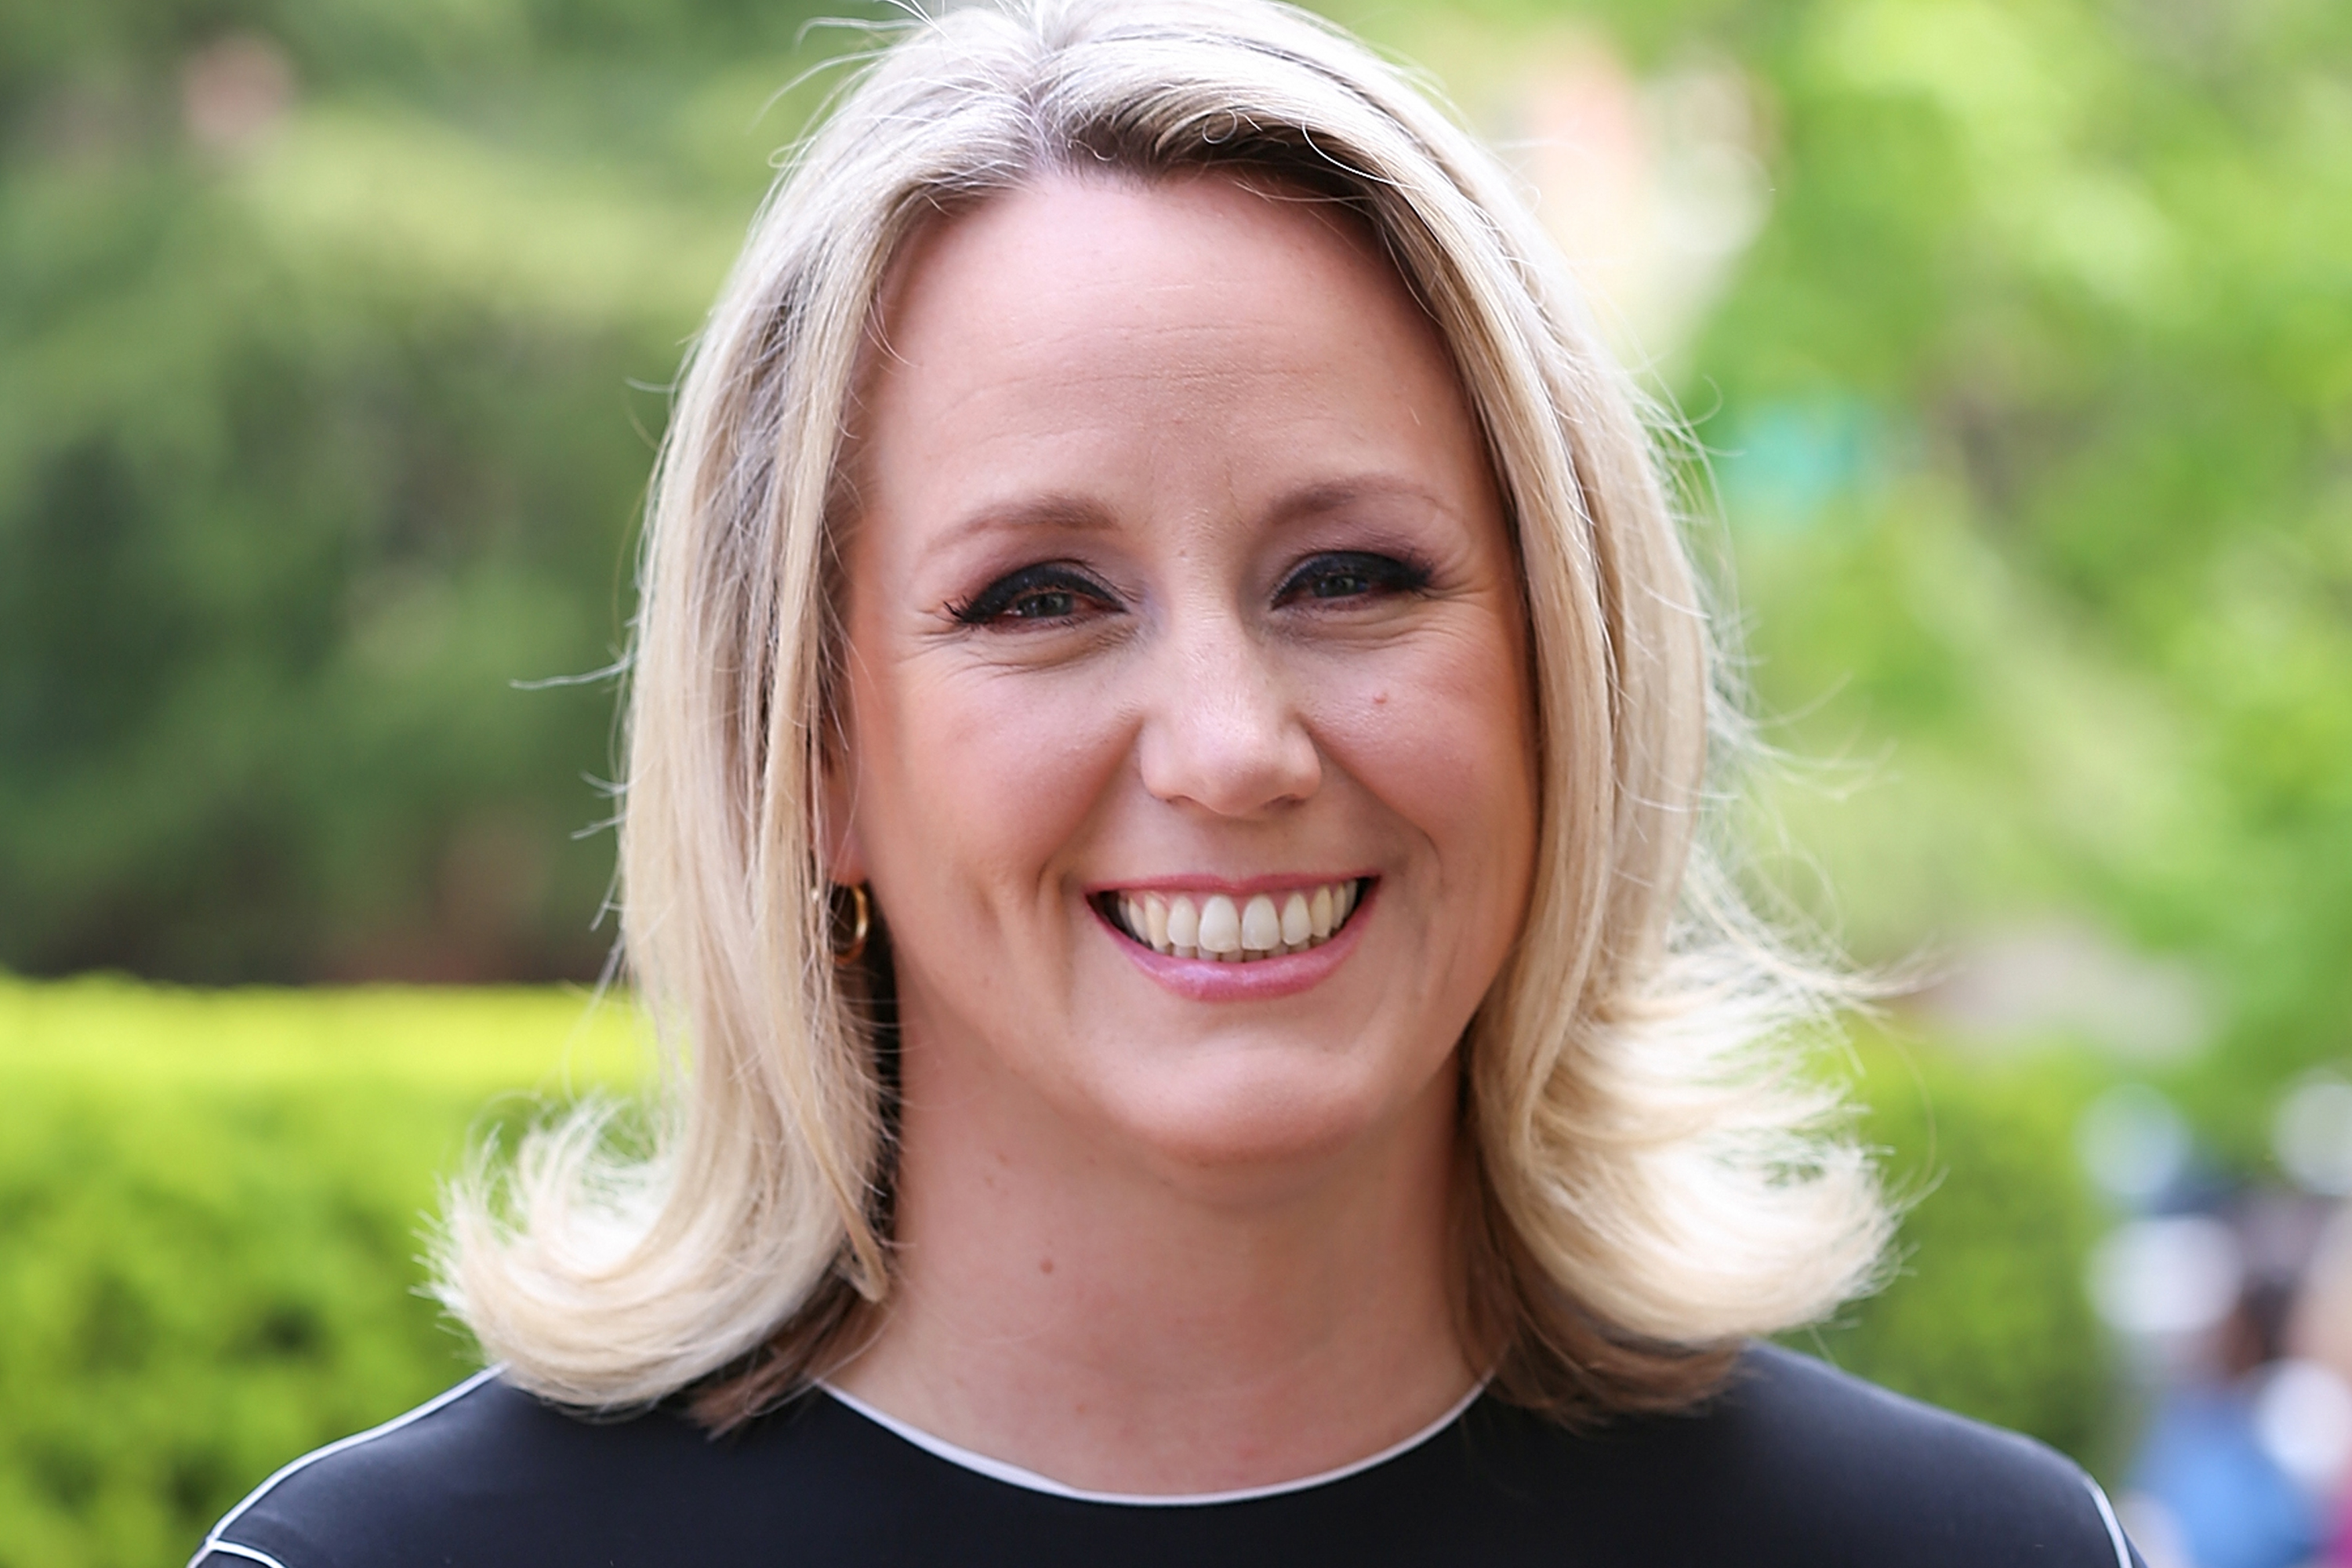
Gender: women